Niederfinow Boat Lift

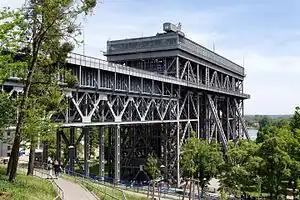
Niederfinow boat lift

The Niederfinow Boat Lift is the oldest working boat lift in Germany. It lies on the Oder-Havel Canal near Niederfinow in Brandenburg. The lift overcomes a difference in elevation of 36 metres.